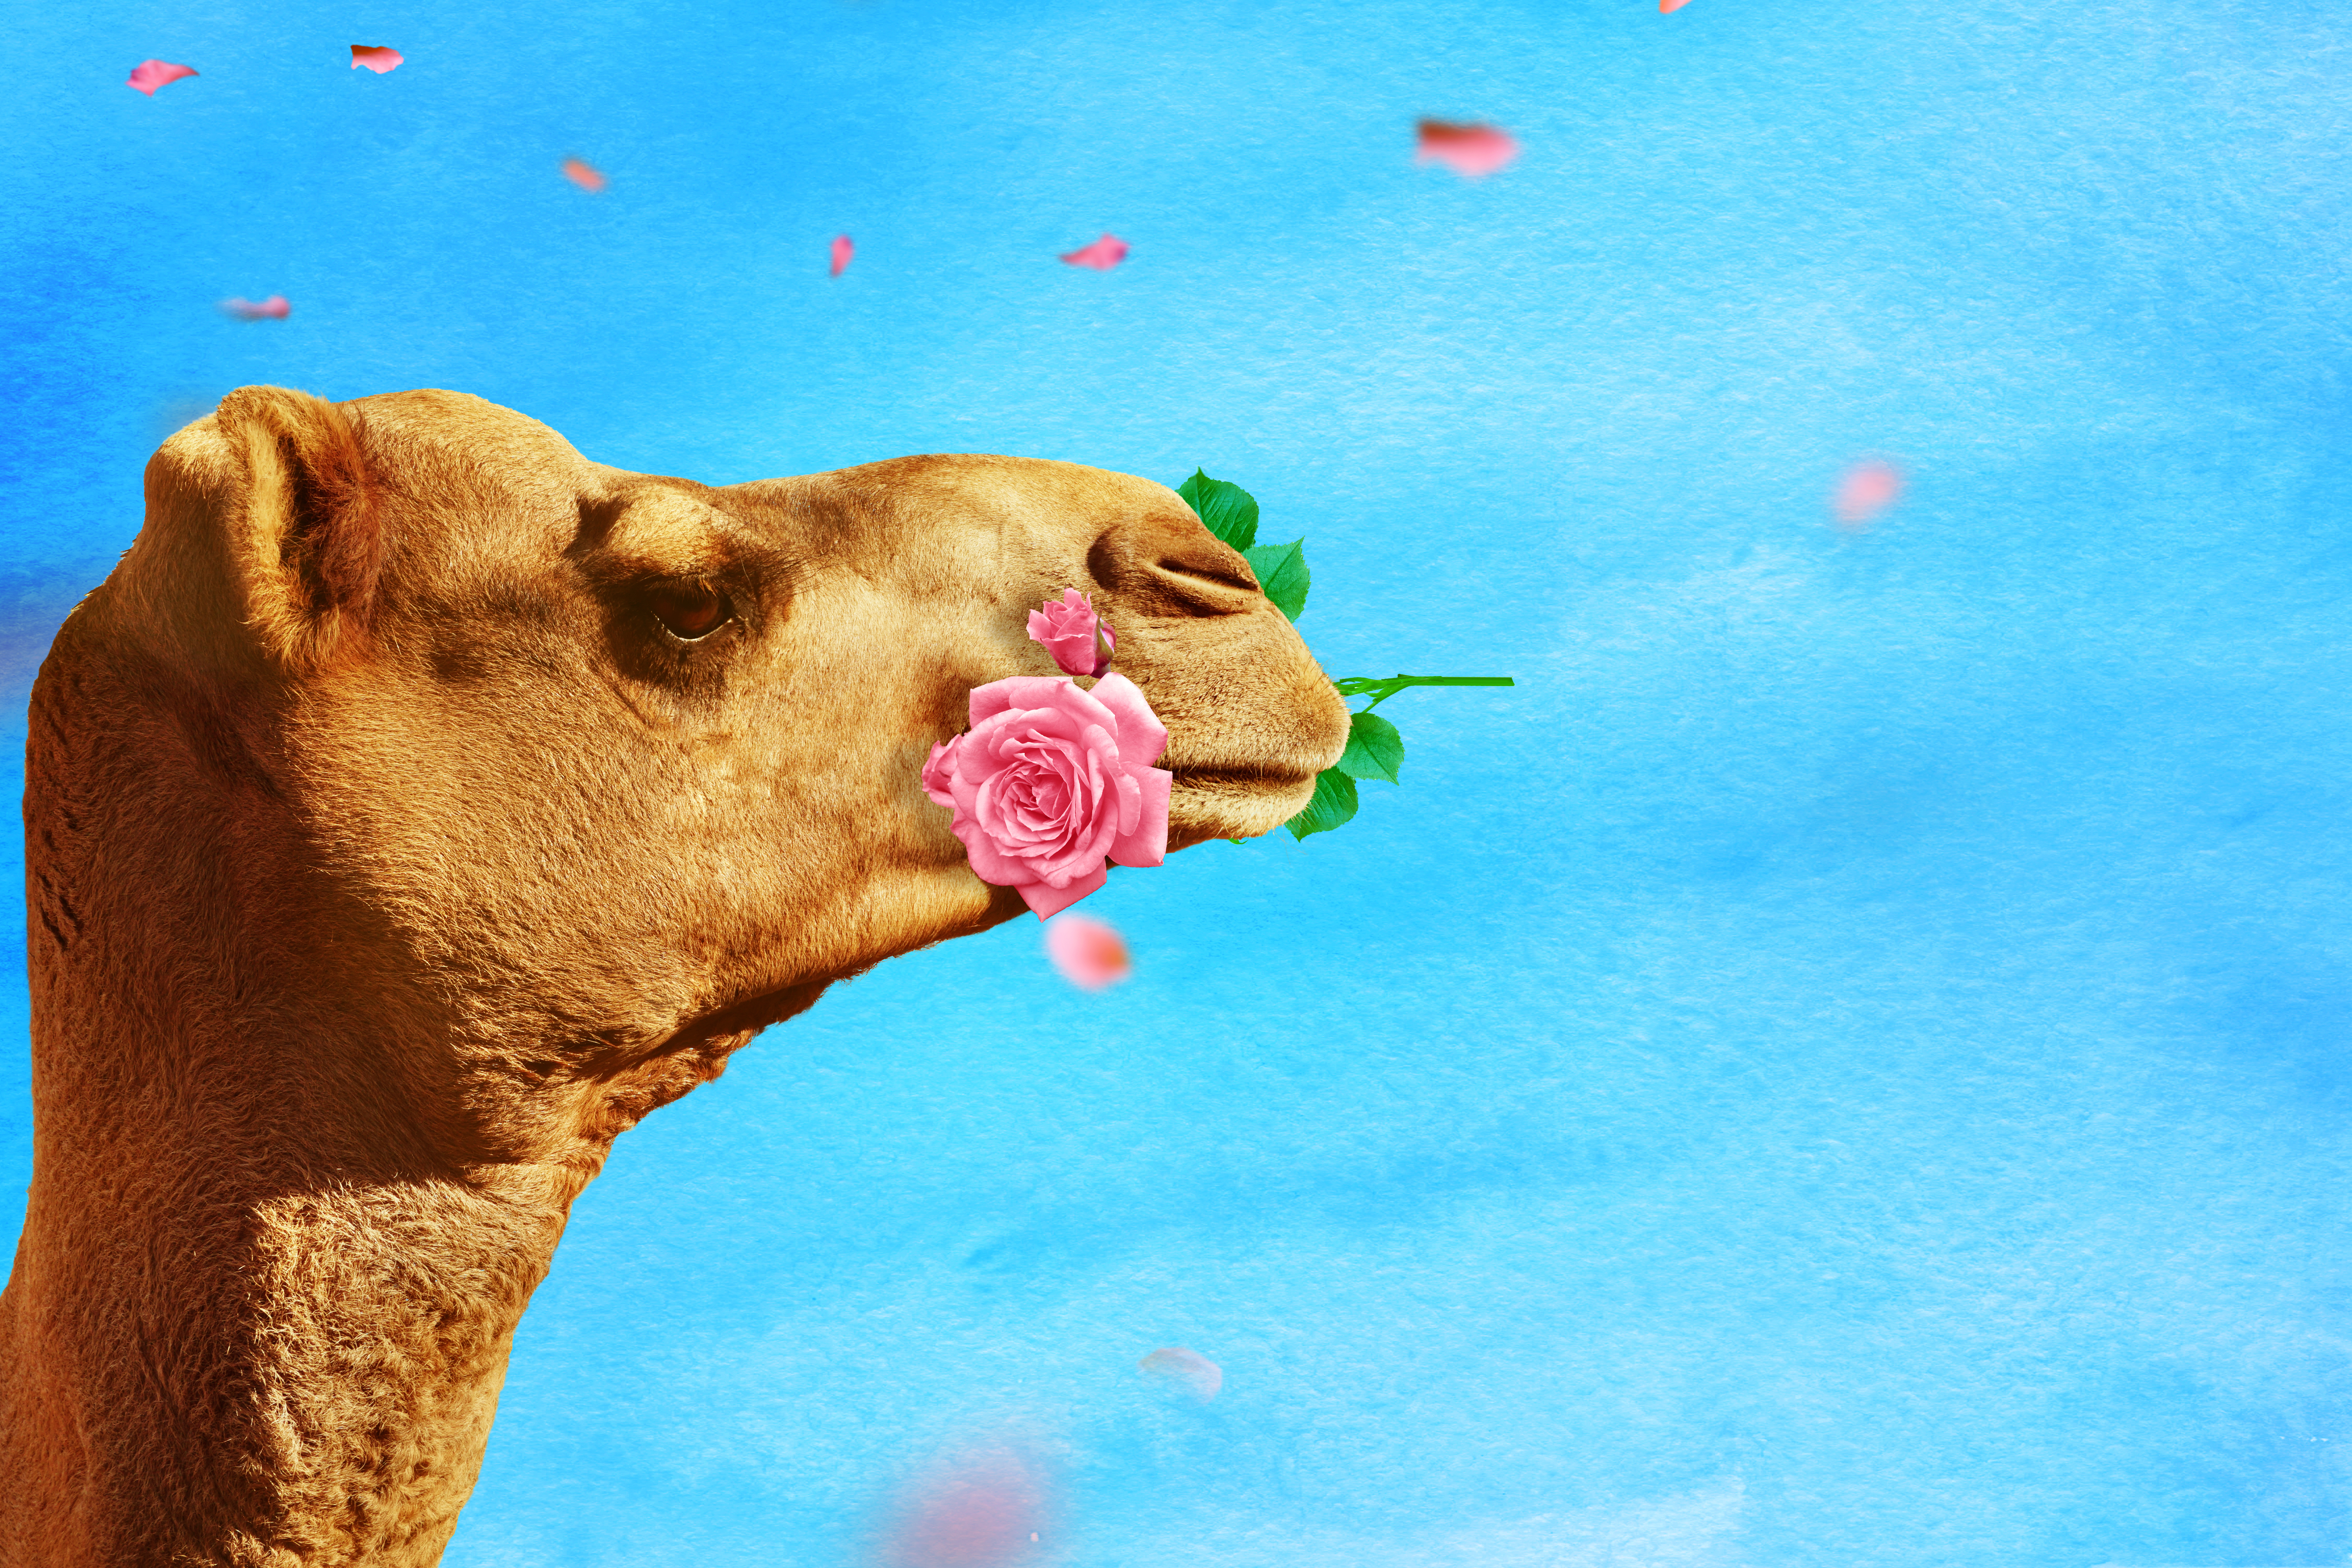
camel, rose, rose blossom, background, texture, funny, love, romance, greeting, birthday, congratulations, flower, gift, blue, pink, congratulation, wildlife, animal portrait, floral, composing, dog, snout, dog like mammal, organism, sky, underwater, carnivoran